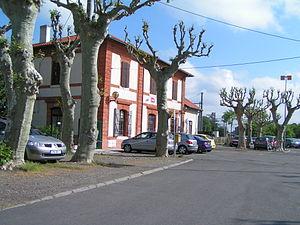
Gare de Carbonne (Haute-Garonne, France).
Carbonne est une commune française située dans le département de la Haute-Garonne, en région Occitanie.
La gare de Carbonne est une gare ferroviaire française de la ligne de Toulouse à Bayonne, située sur le territoire de la commune de Carbonne, dans le département de la Haute-Garonne en région Occitanie.